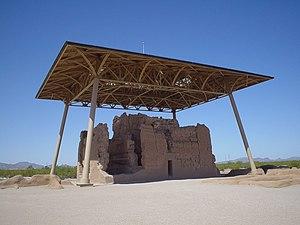
Le Casa Grande Ruins National Monument est un monument national américain situé à Coolidge en Arizona. Il s'agit d'un site constitué de ruines de bâtiments qui auraient été construits au XVᵉ siècle par le peuple Hohokam.